Thurl Bailey

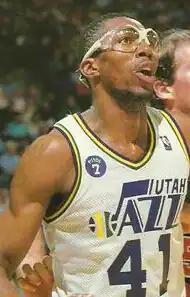
Bailey, circa 1988

Thurl Lee Bailey Sr. (born April 7, 1961) is an American former professional basketball player whose National Basketball Association (NBA) career spanned from 1983 to 1999 with the Utah Jazz and the Minnesota Timberwolves. Bailey has been a broadcast analyst for the Utah Jazz and the University of Utah— in addition to work as an inspirational speaker, singer, songwriter, and film actor. Bailey garnered the nickname "Big T" during his basketball career.